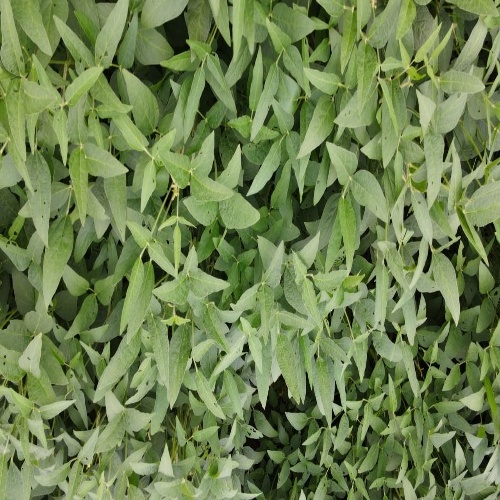
Label: Diabrotica_speciosa